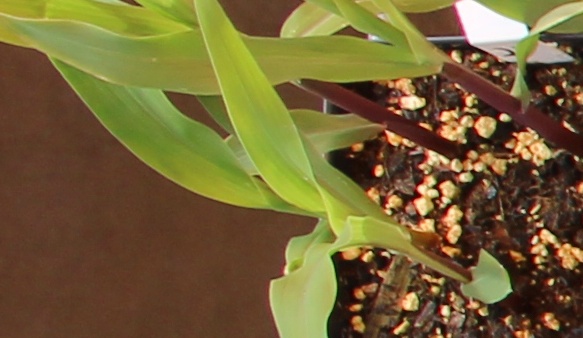
Label: Corn